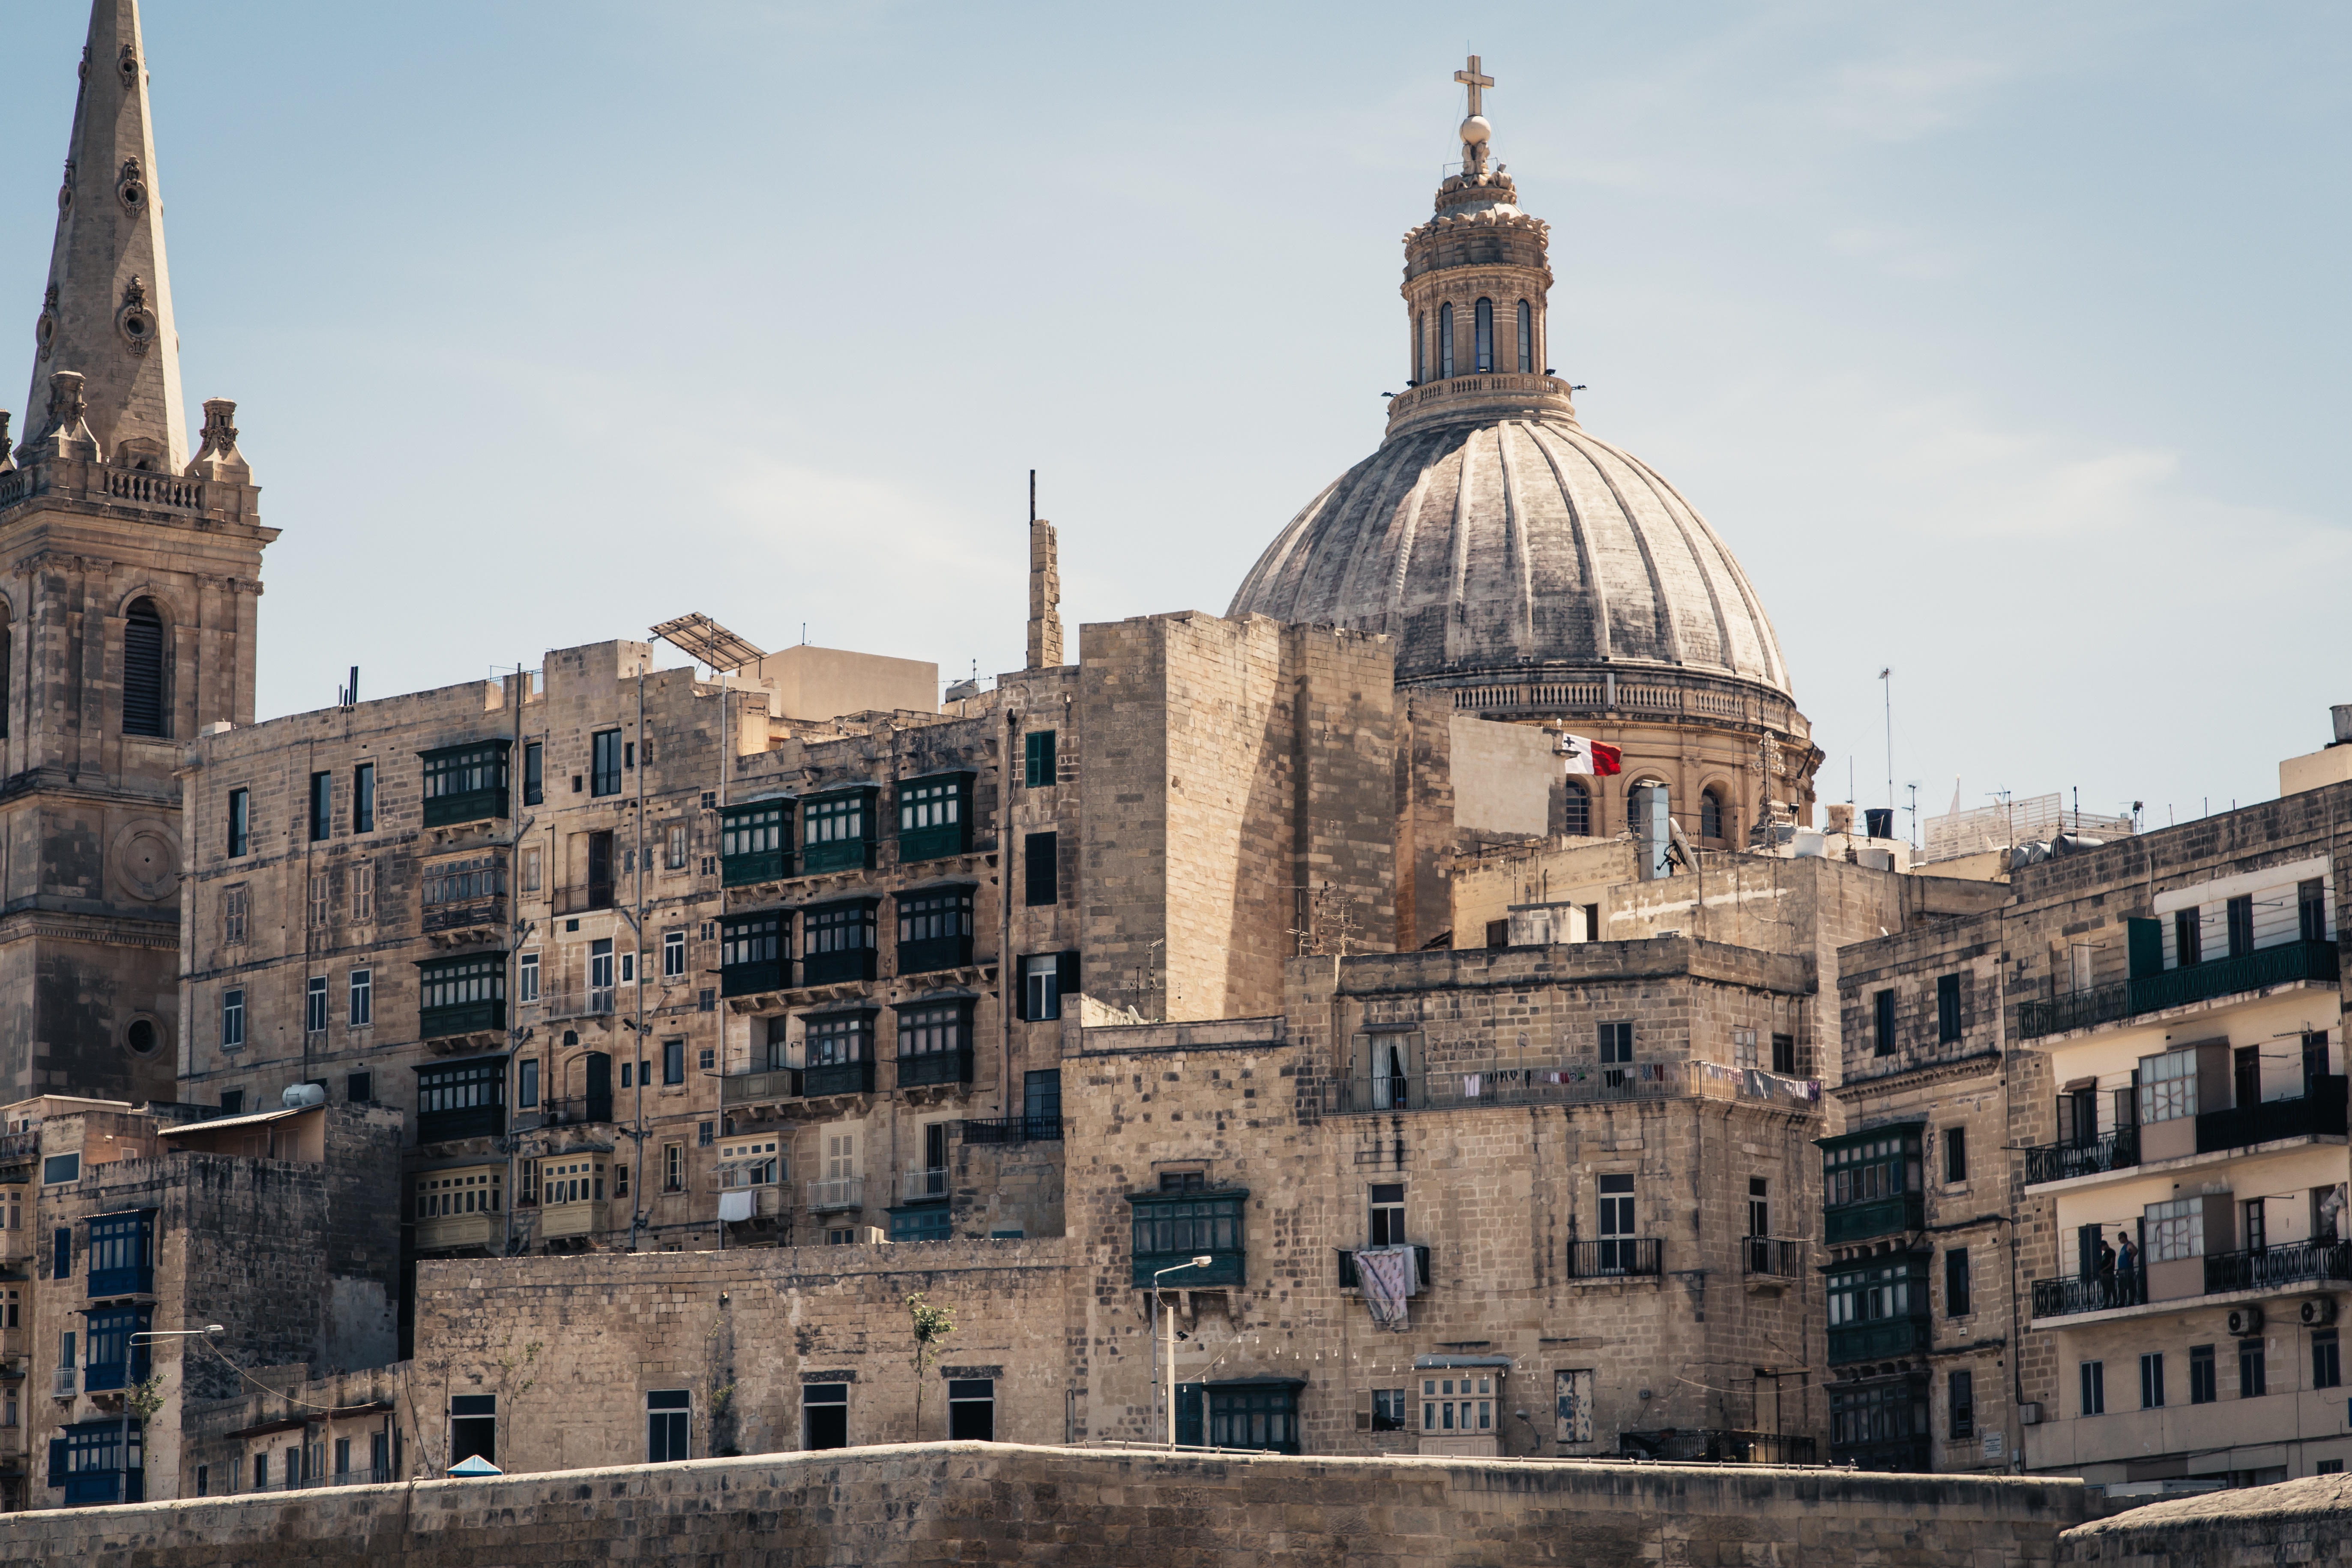
architecture, town, building, city, cityscape, landmark, church, cathedral, place of worship, temple, history, town square, basilica, dome, ancient rome, urban area, ancient history, human settlement, ancient roman architecture